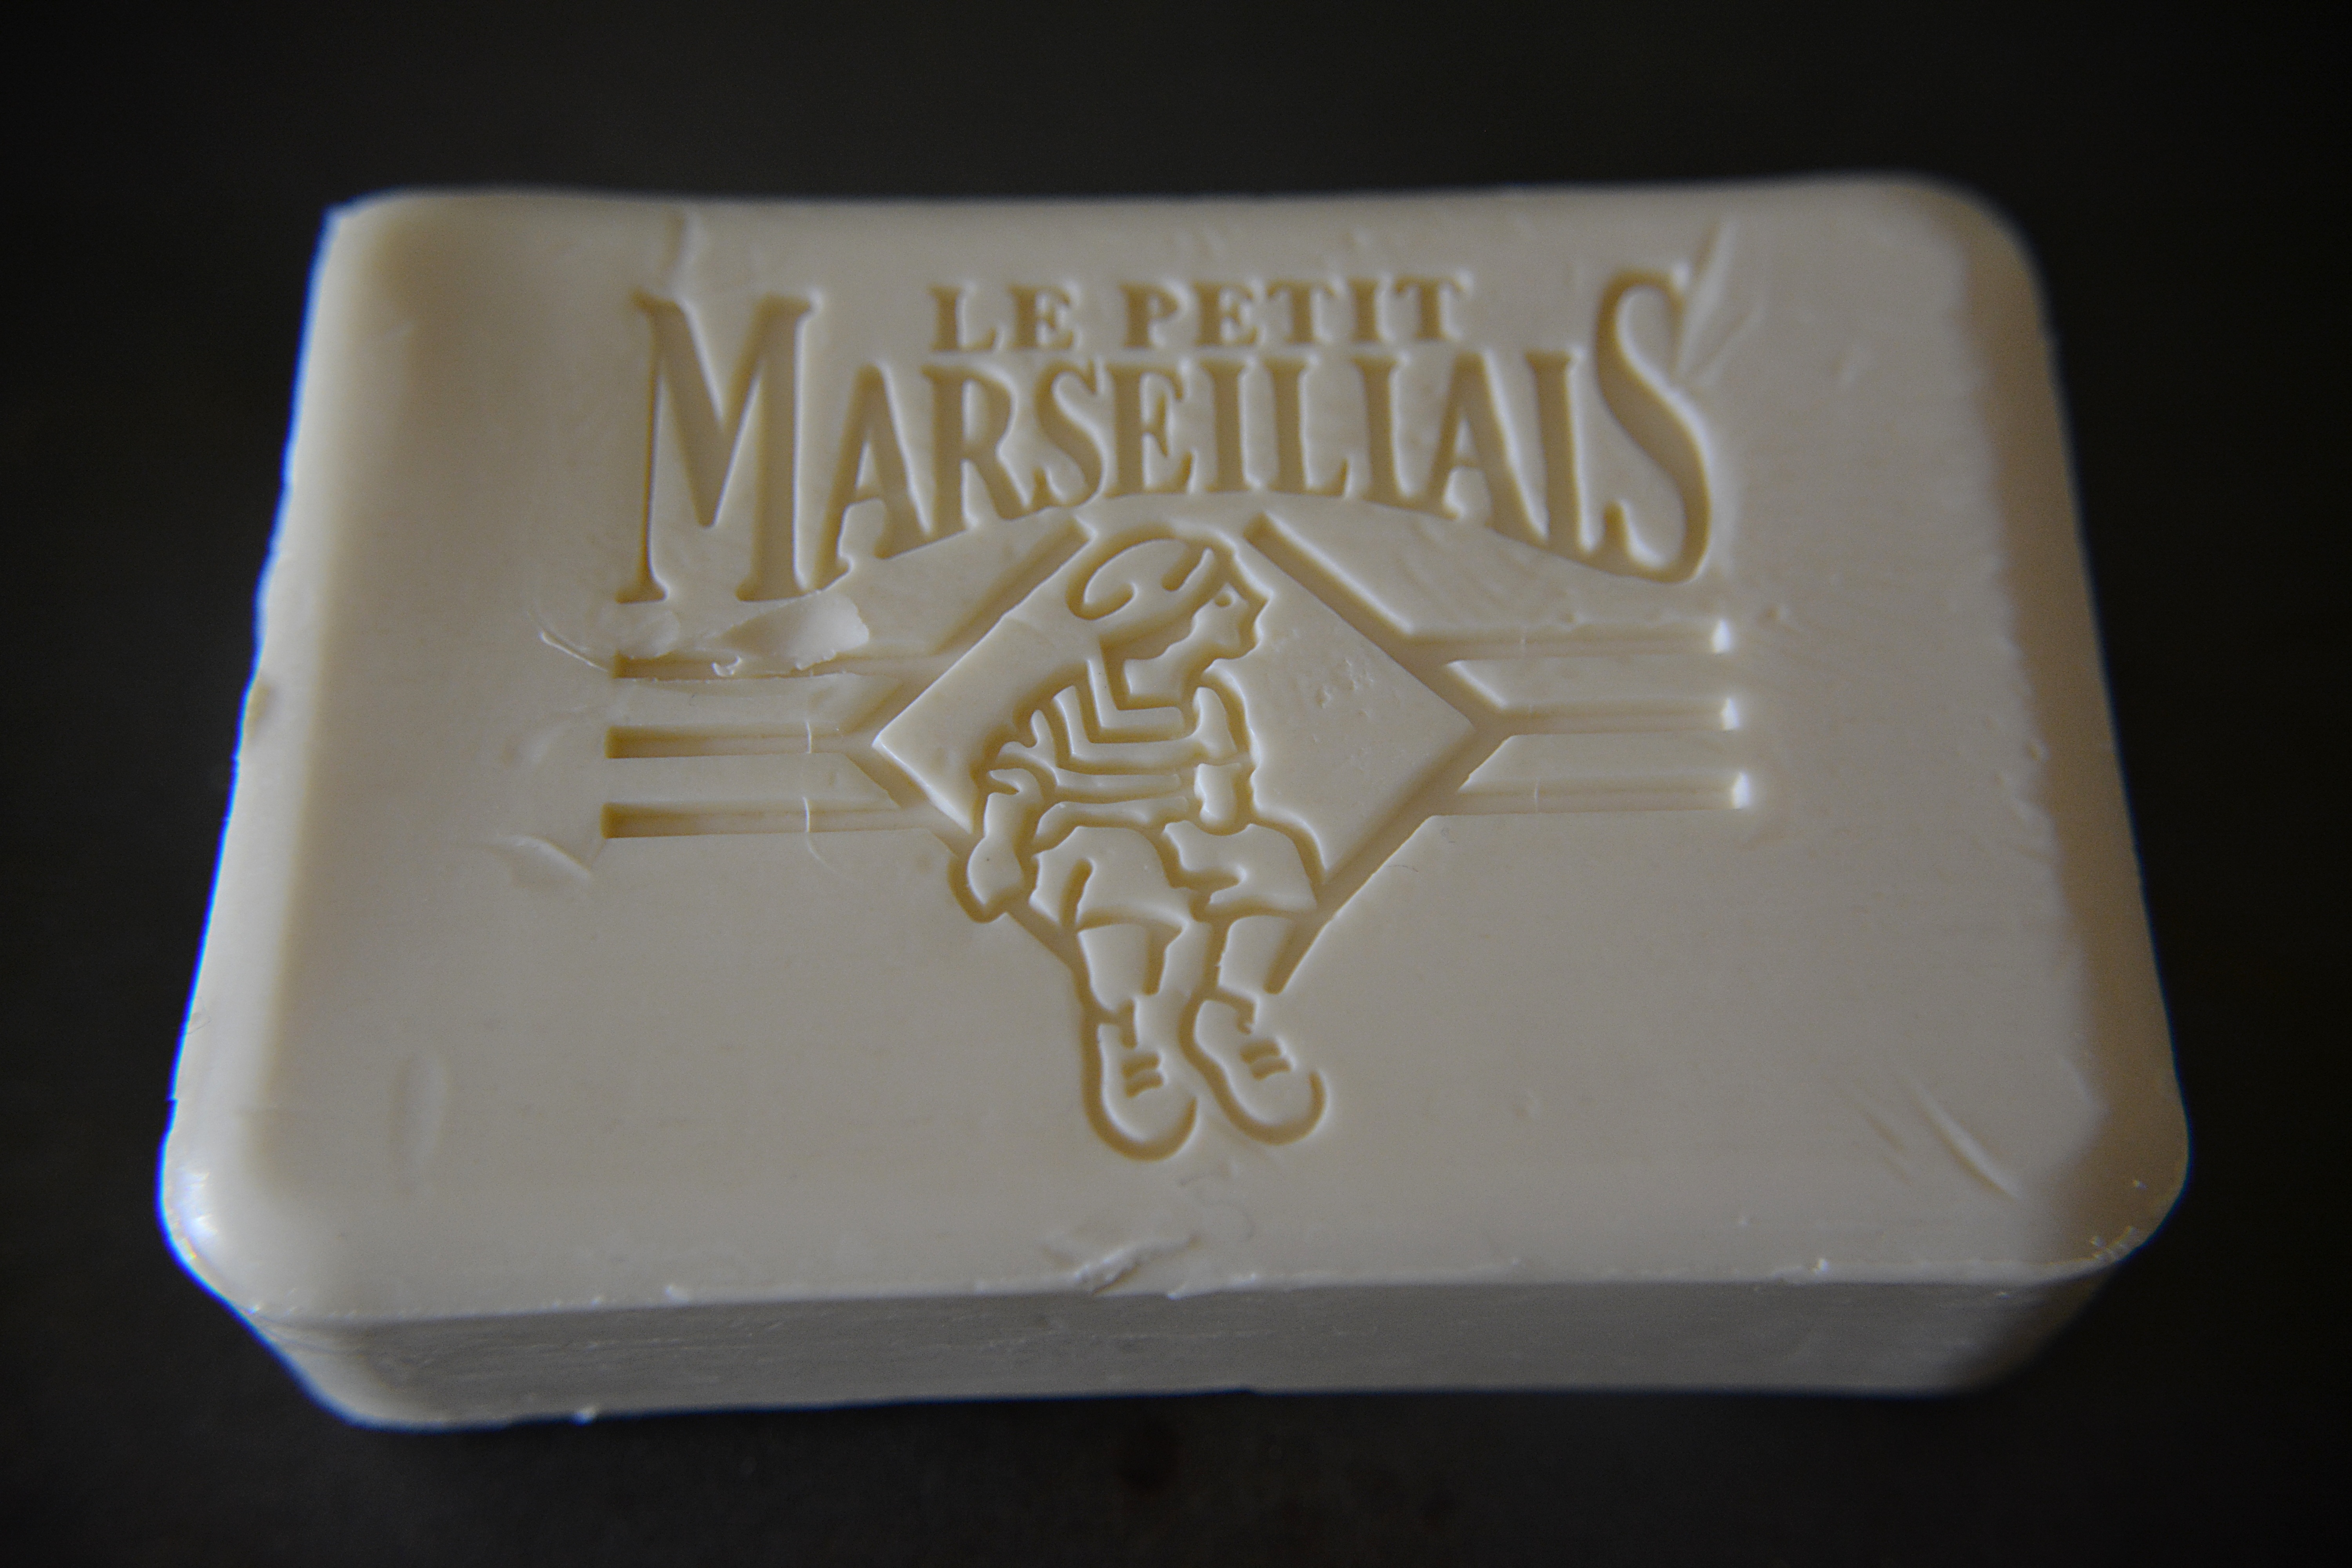
white, food, wash, toilet, dessert, icing, soap, flavor, cleanliness, marseille soap